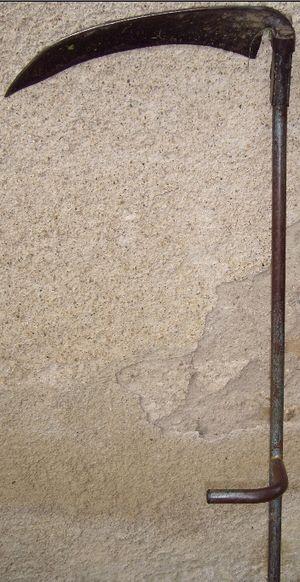
La faux est un outil manuel agricole pour faucher l'herbe lors des fenaisons et les céréales lors des moissons. La faux est formée d'une longue lame effilée et arquée, fixée perpendiculairement sur un manche en bois ou en métal, relativement long muni de deux poignées, l'une à mi-hauteur et l'autre à l'extrémité opposée à la lame. La lame est maintenue au manche grâce à une pièce métallique appelée anneau de serrage. Il est nécessaire de séparer la lame du manche pour battre le tranchant de la lame. Cet outil peut servir également à débroussailler les bords d'un pré ou d'un champ des plantes sauvages adventices telles que la ronce, la fougère, l'ortie et le chardon.